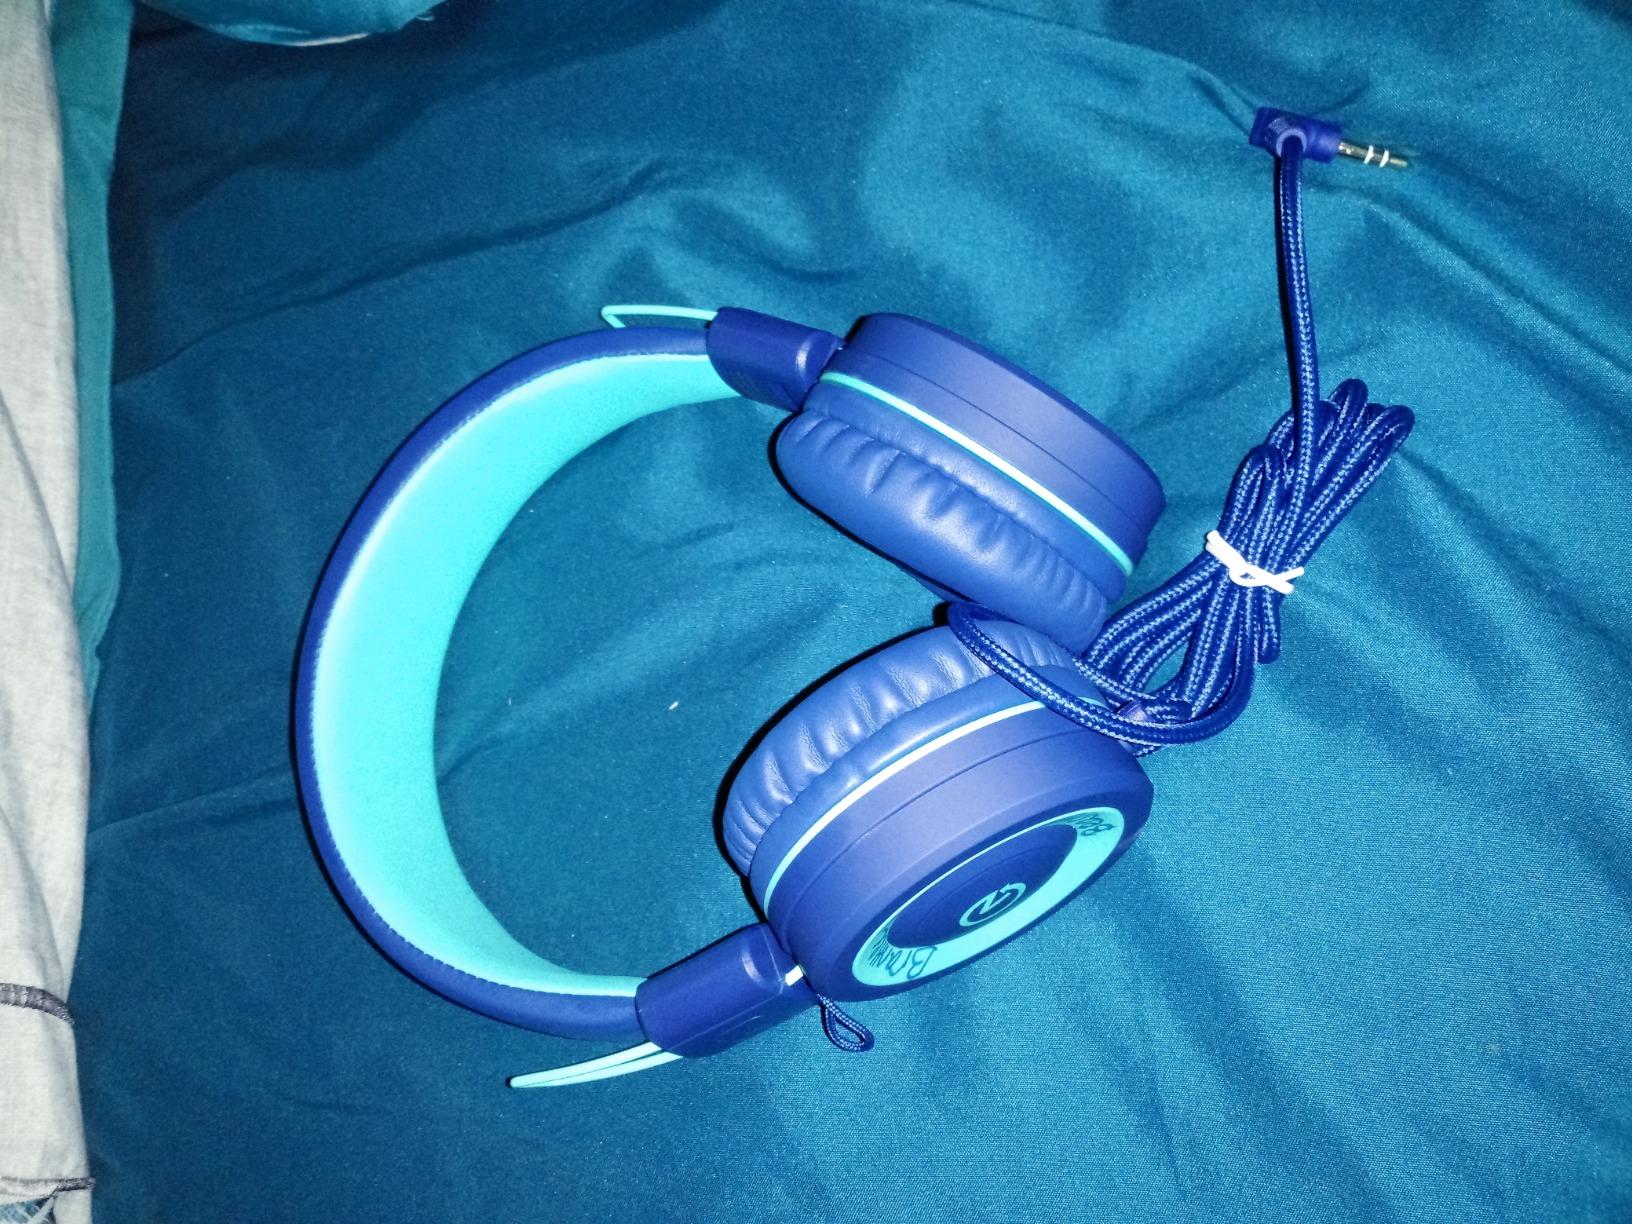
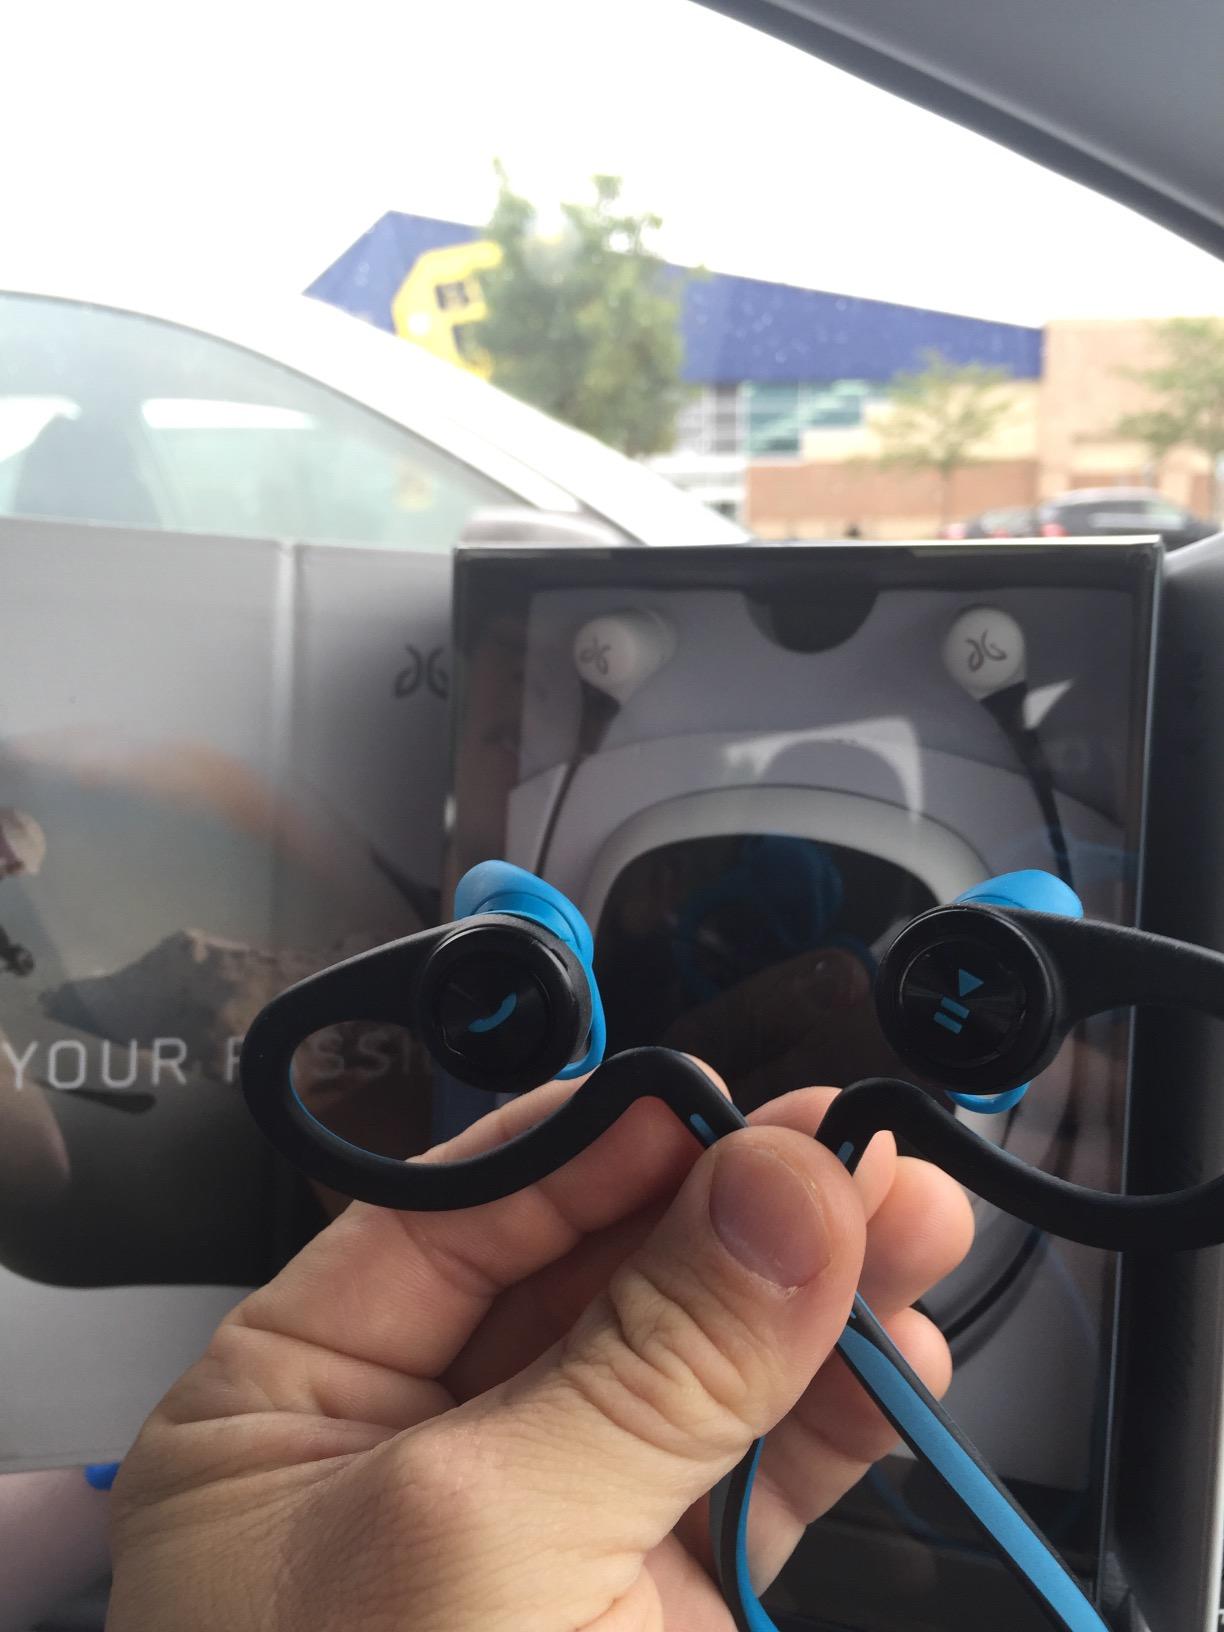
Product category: headphones
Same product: no